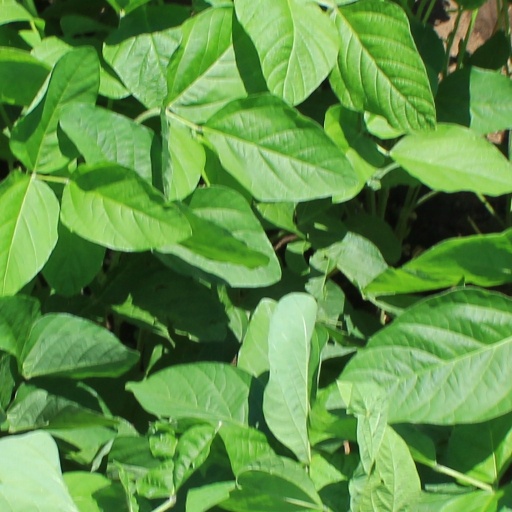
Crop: soybean